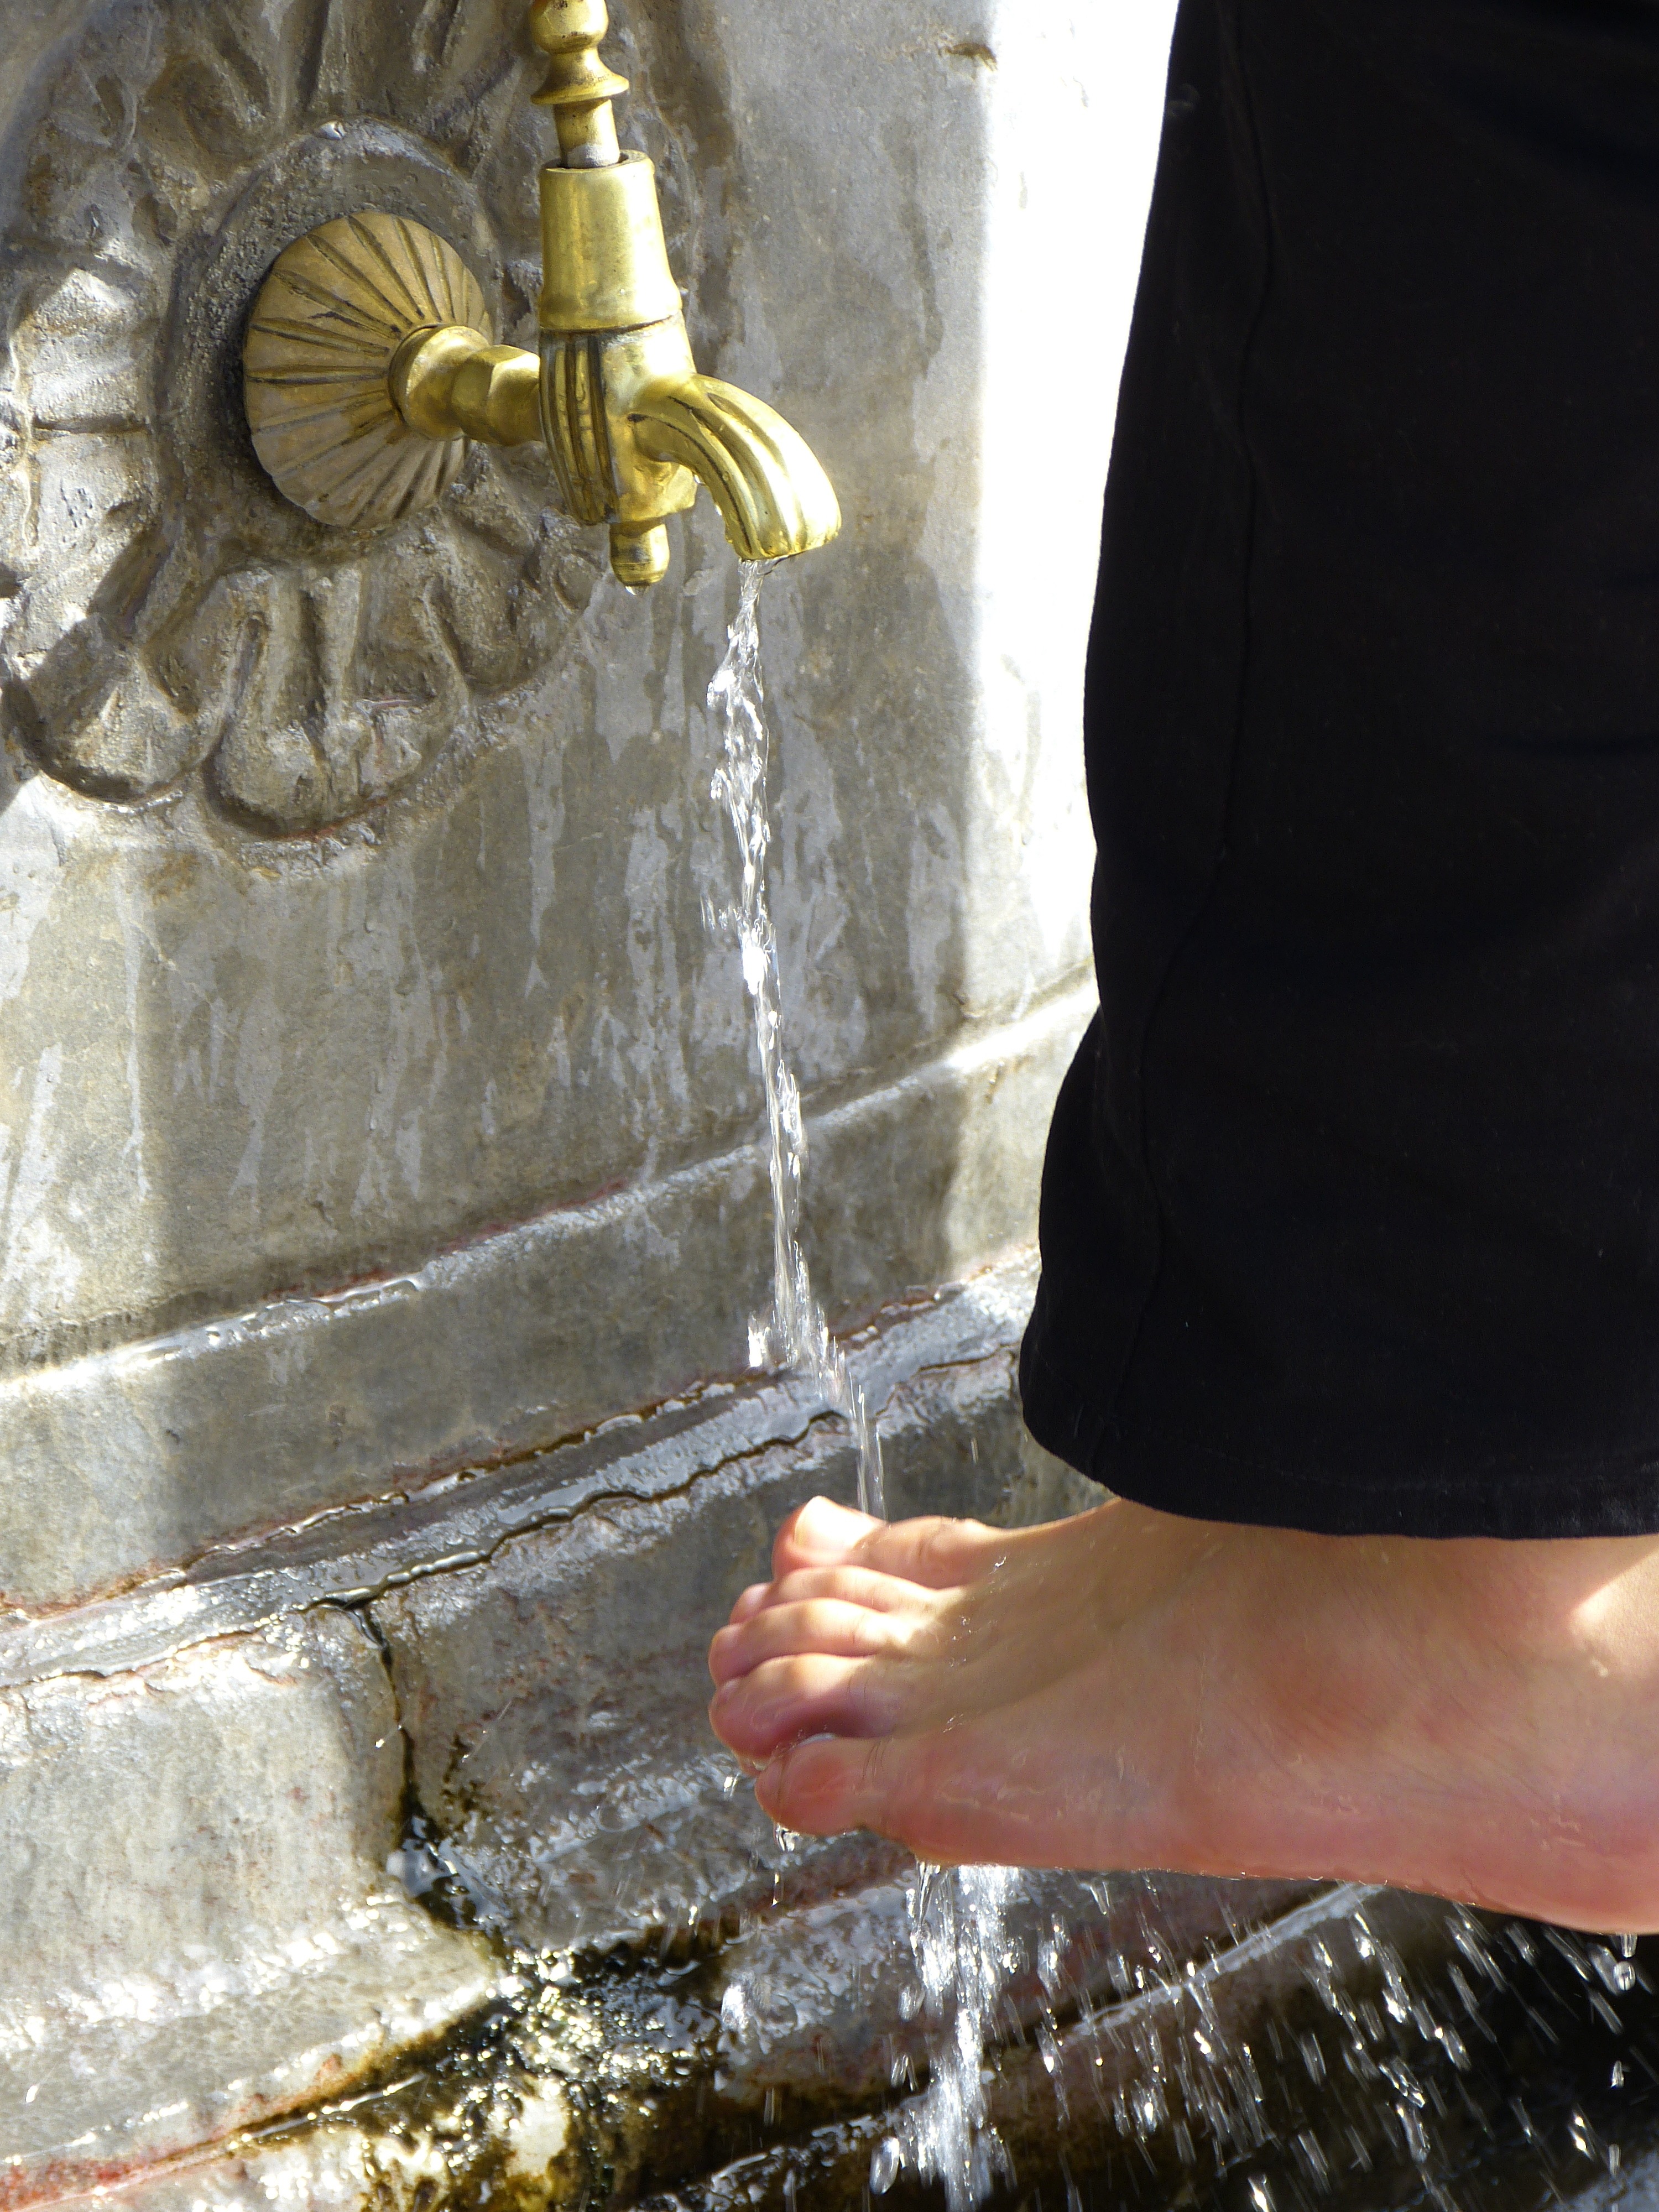
water, golden, foot, human body, religious, temple, faucet, faith, fountain, islam, carving, ritual, washing of the feet